Acarlar Floodplain Forest

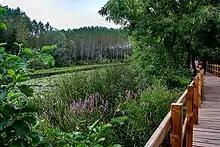
Lagoon and forest.

Acarlar Floodplain Forest is a floodplain forest located in Sakarya Province, northwestern Turkey. It is a combination of seaside, lagoon, dunes and forest.